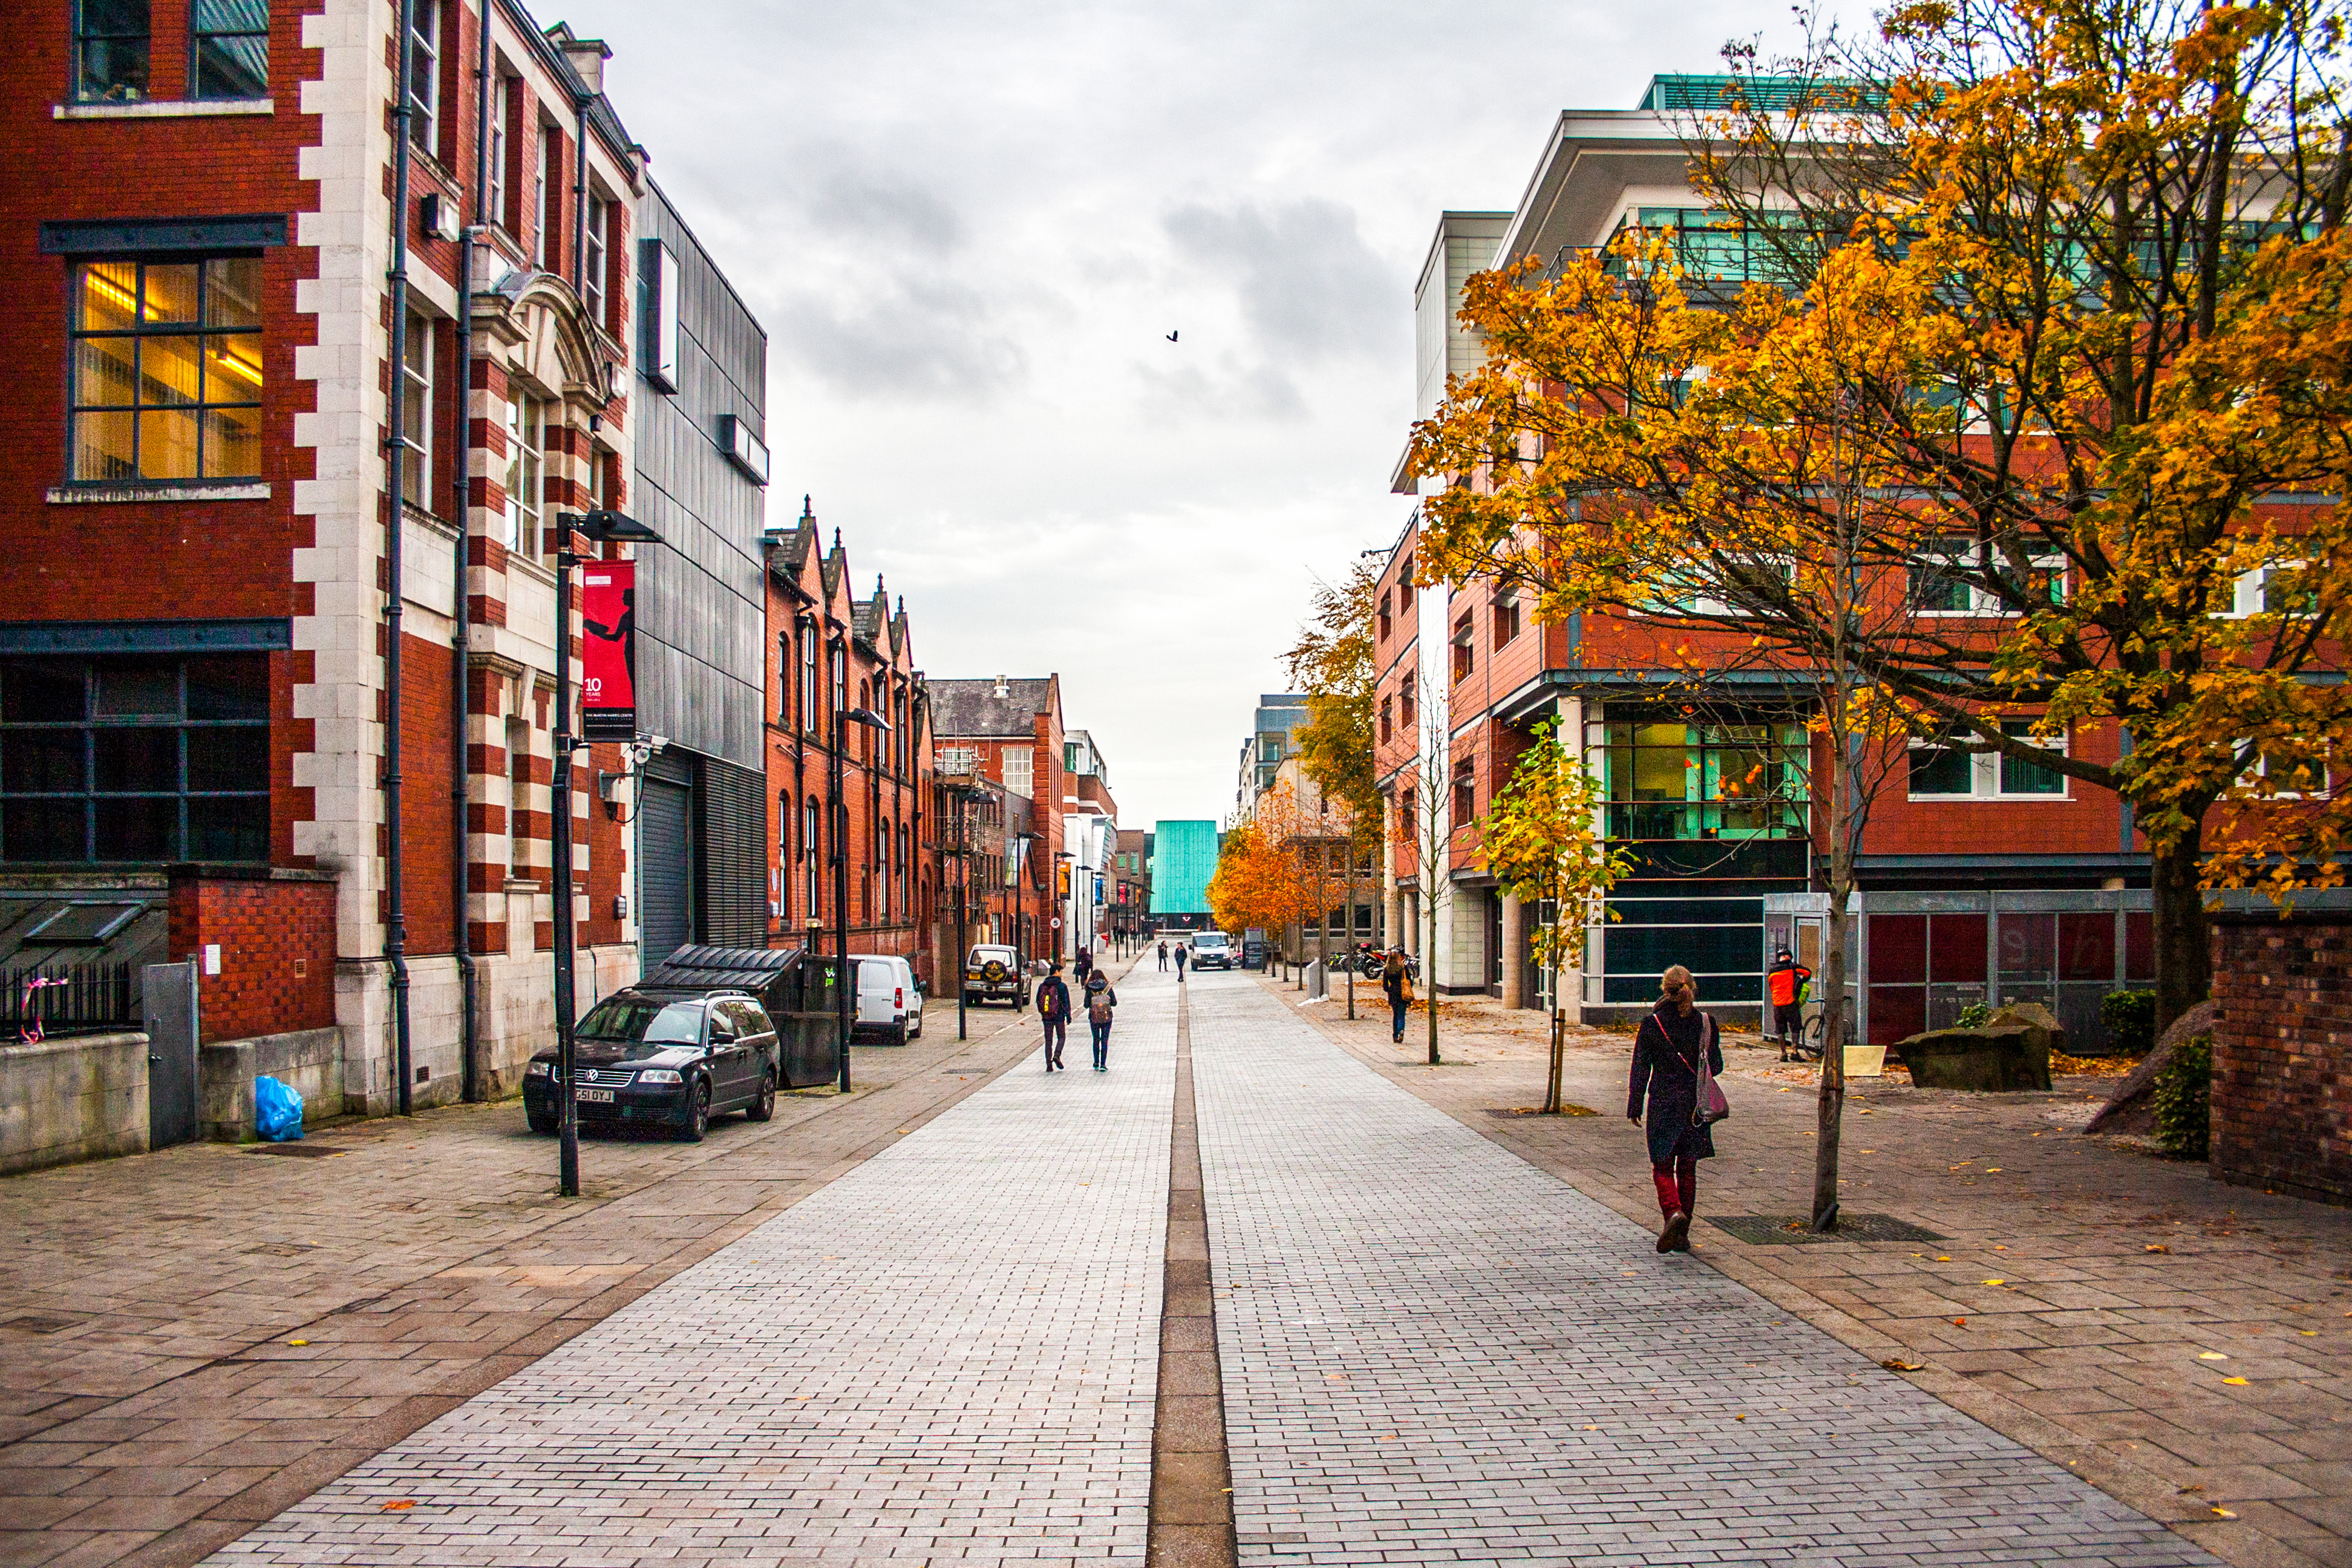
pedestrian, road, street, town, perspective, alley, city, walkway, cityscape, downtown, travel, autumn, canon, tourism, lane, season, waterway, manchester, canon40d, infrastructure, manchesteruniversity, universityofmanchester, neighbourhood, longroad, russellgroup, stockuniversityphoto, stockuniversitypicture, stockuniversity, urban area, residential area, human settlement